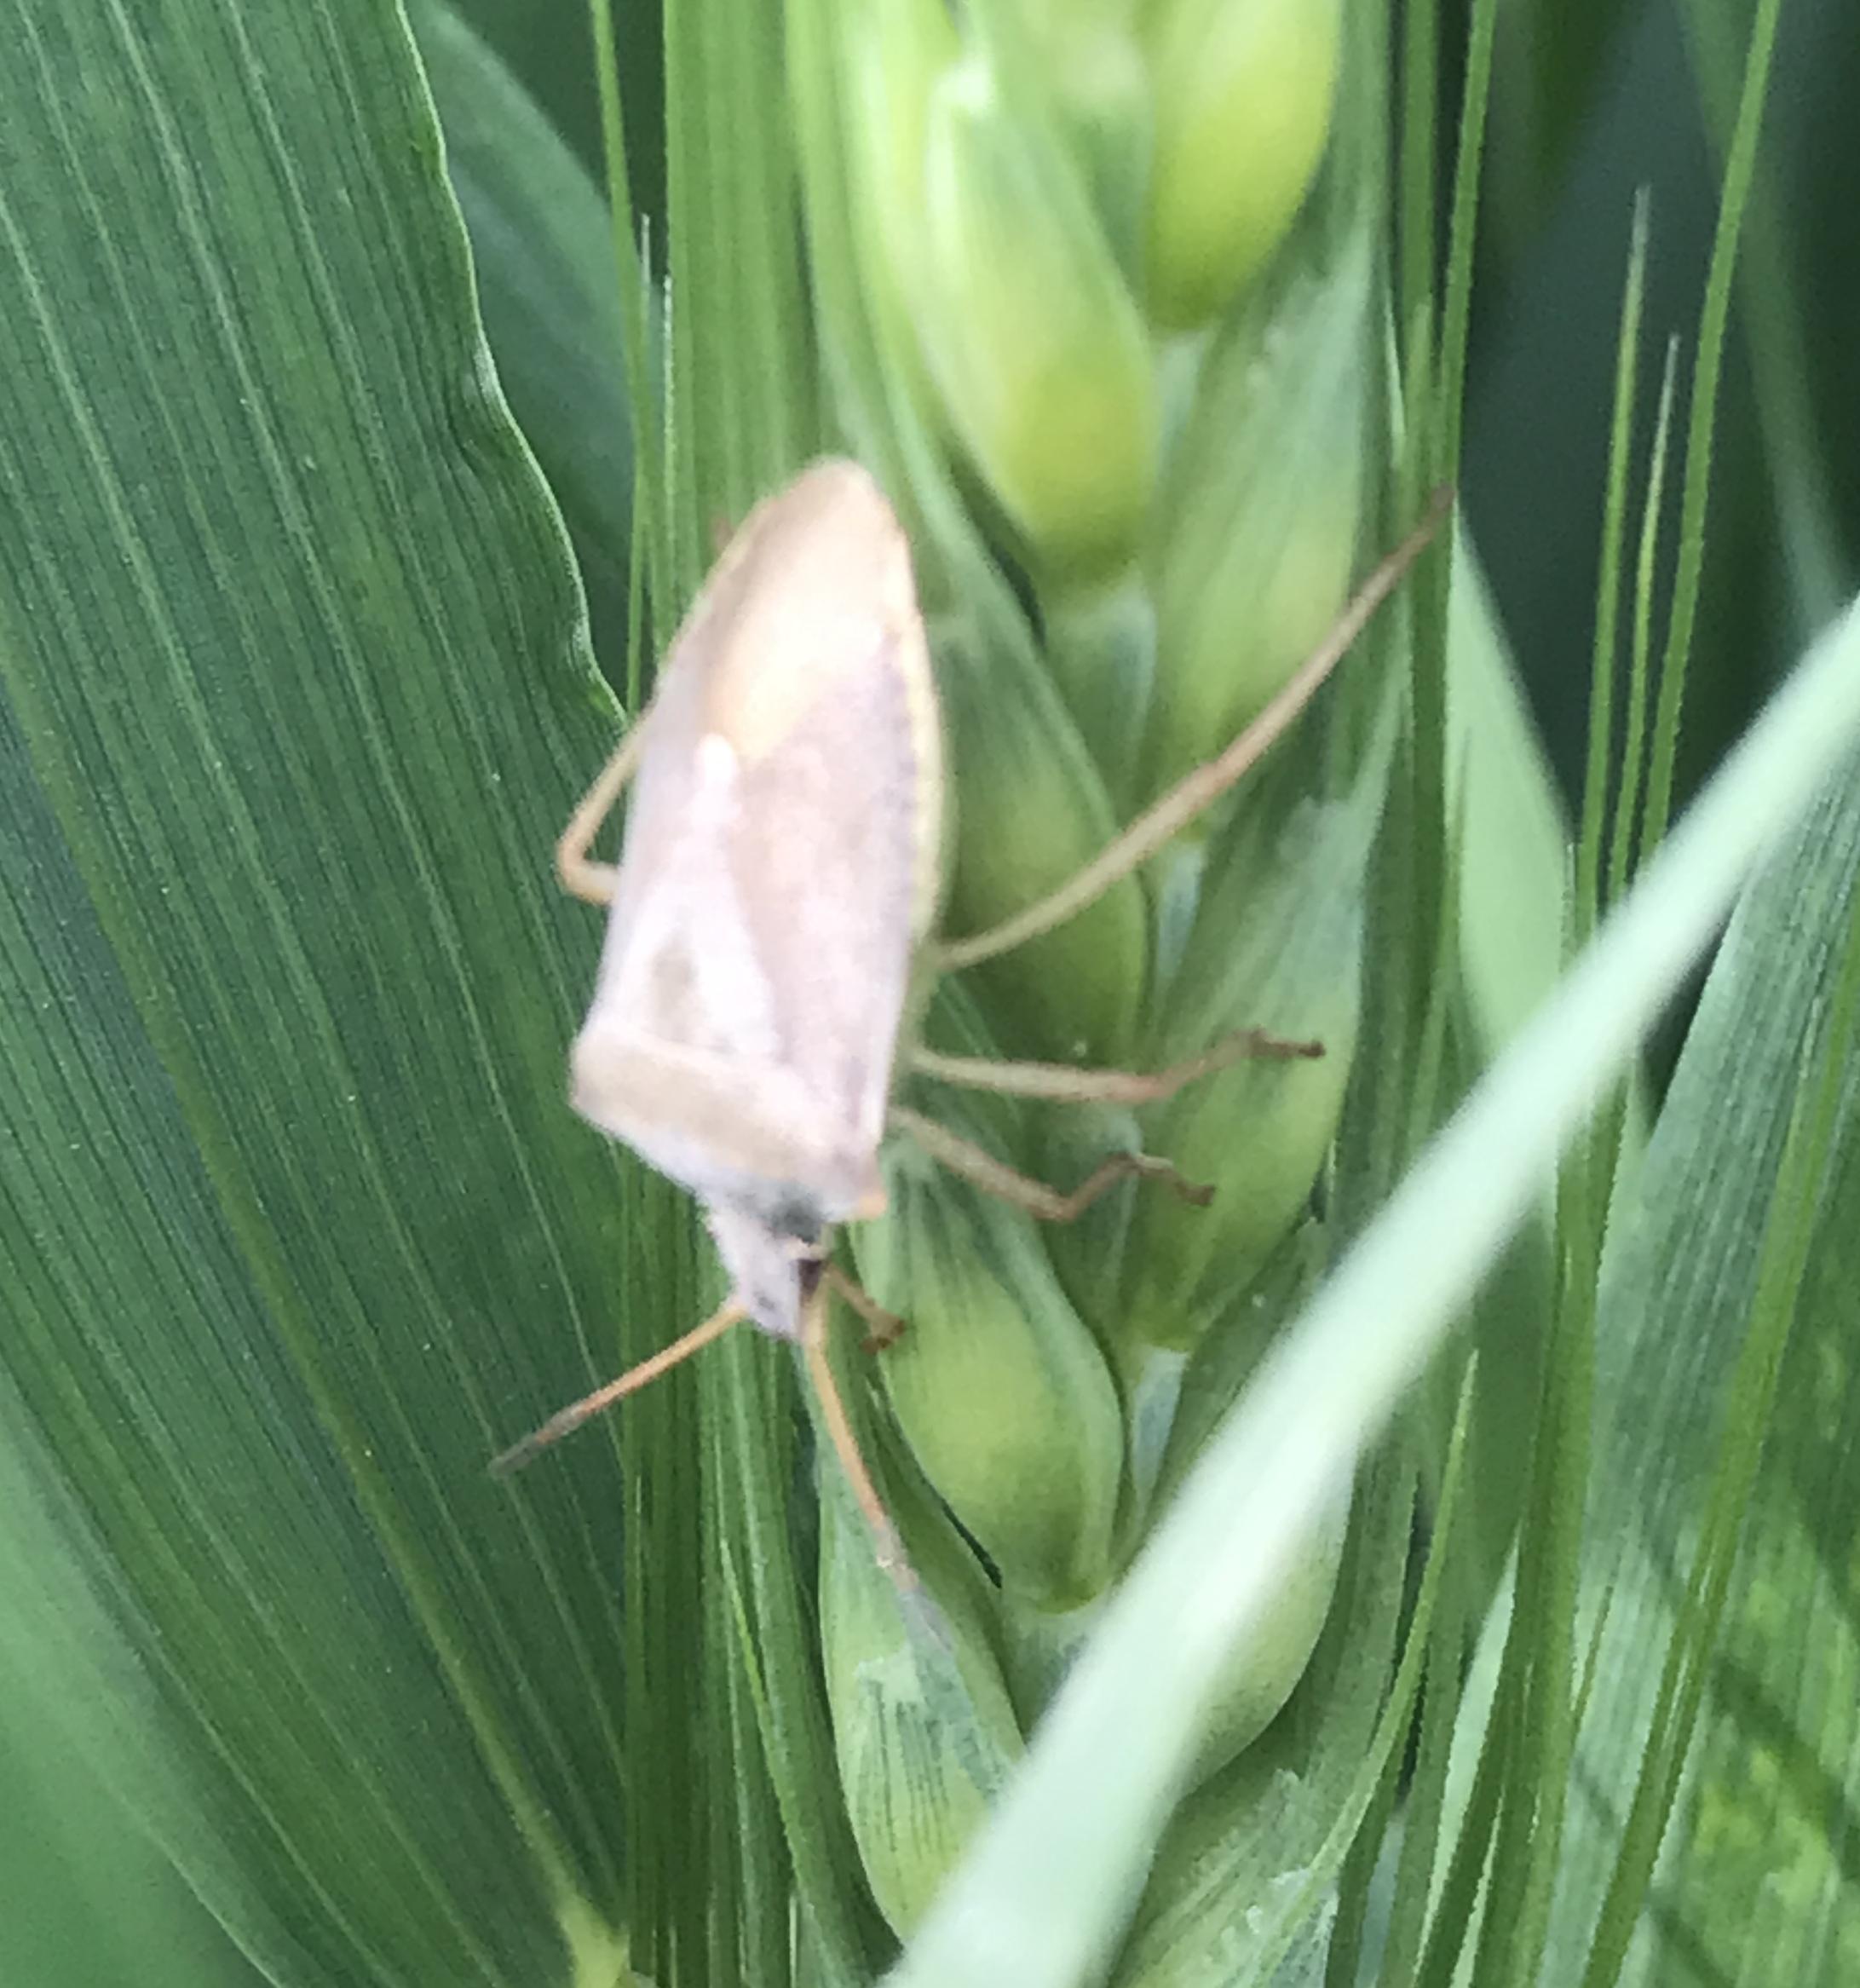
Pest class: stink_bug